Platinum

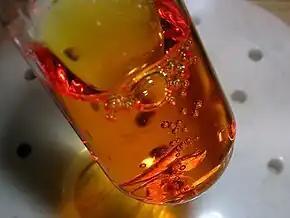
Platinum being dissolved in hot "aqua regia"

Platinum has excellent resistance to corrosion. Bulk platinum does not oxidize in air at any temperature, but it forms a thin surface film of that can be easily removed by heating to about 400 °C.